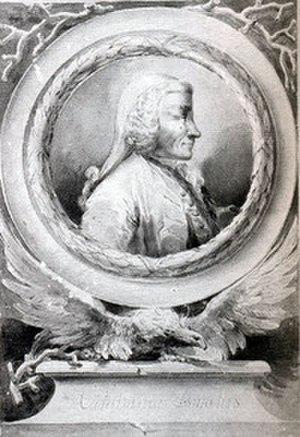
Vitaliano Donati est un médecin italien, archéologue et botaniste. Il accède au titre de Docteur en Philosophie en 1739.